The Peace Keepers

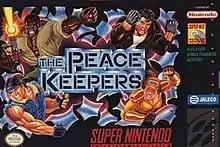
North American cover art

The Peace Keepers, known in Japan as is a 1993 beat 'em up video game developed and published by Jaleco for the Super Nintendo Entertainment System in 1993. It is the third game in the "Rushing Beat", following "Rival Turf!" and "Brawl Brothers", although the three games were localized as unrelated titles in North America.